Pichuva Kaththi

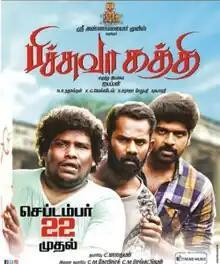
Theatrical release poster

Pichuva Kaththi ( "Small curved knife") is a 2017 Indian Tamil-language action drama film written and directed by Ayappan. The film features Inigo Prabhakaran, C. M. Senguttuvan and Anisha Xavier in the lead roles, with an ensemble cast of actors including Yogi Babu, Rajendran, Ramesh Thilak, Bala Saravanan, and Kaali Venkat in pivotal roles. The film began production during mid-2016 and was released on 22 September 2017 to mixed review from critics.